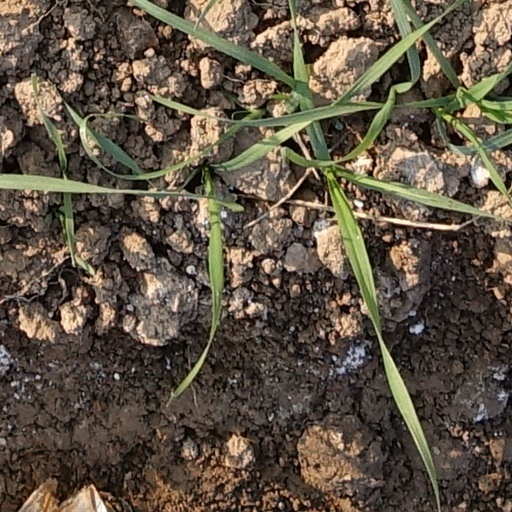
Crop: wheat